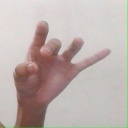
अक्षर: ओ